Capriccio (1938 film)

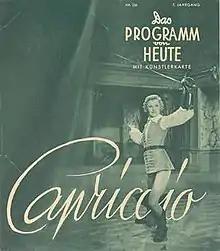

Capriccio is a 1938 German historical comedy film directed by Karl Ritter and starring Lilian Harvey, Viktor Staal and Paul Kemp. The film is set in 18th century France, where a young woman enjoys a series of romantic adventures. The director, Ritter, was attempting to recreate the style of a René Clair comedy. Harvey made only one further film in Germany before leaving for France.